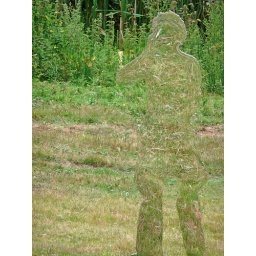
a mirror sculpture by the lake at Latitude